Sam Byram

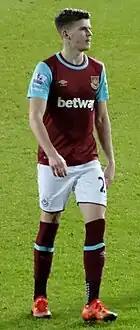
Byram with West Ham United, January 2016

Byram started the pre-season for Leeds playing as a right forward in new manager Uwe Rösler's 4–3–3 formation. On 31 July 2015, Rösler revealed that despite speculation linking Byram to Premier League clubs, that he was not looking to sell the player and that he was an important player for the club. On 12 August 2015, Byram missed a penalty in a penalty shootout against Doncaster Rovers in the League Cup, with Leeds losing 4–2 on penalties after a 1–1 draw.